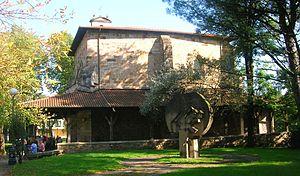
Durango est une commune de Biscaye dans la communauté autonome du Pays basque en Espagne.